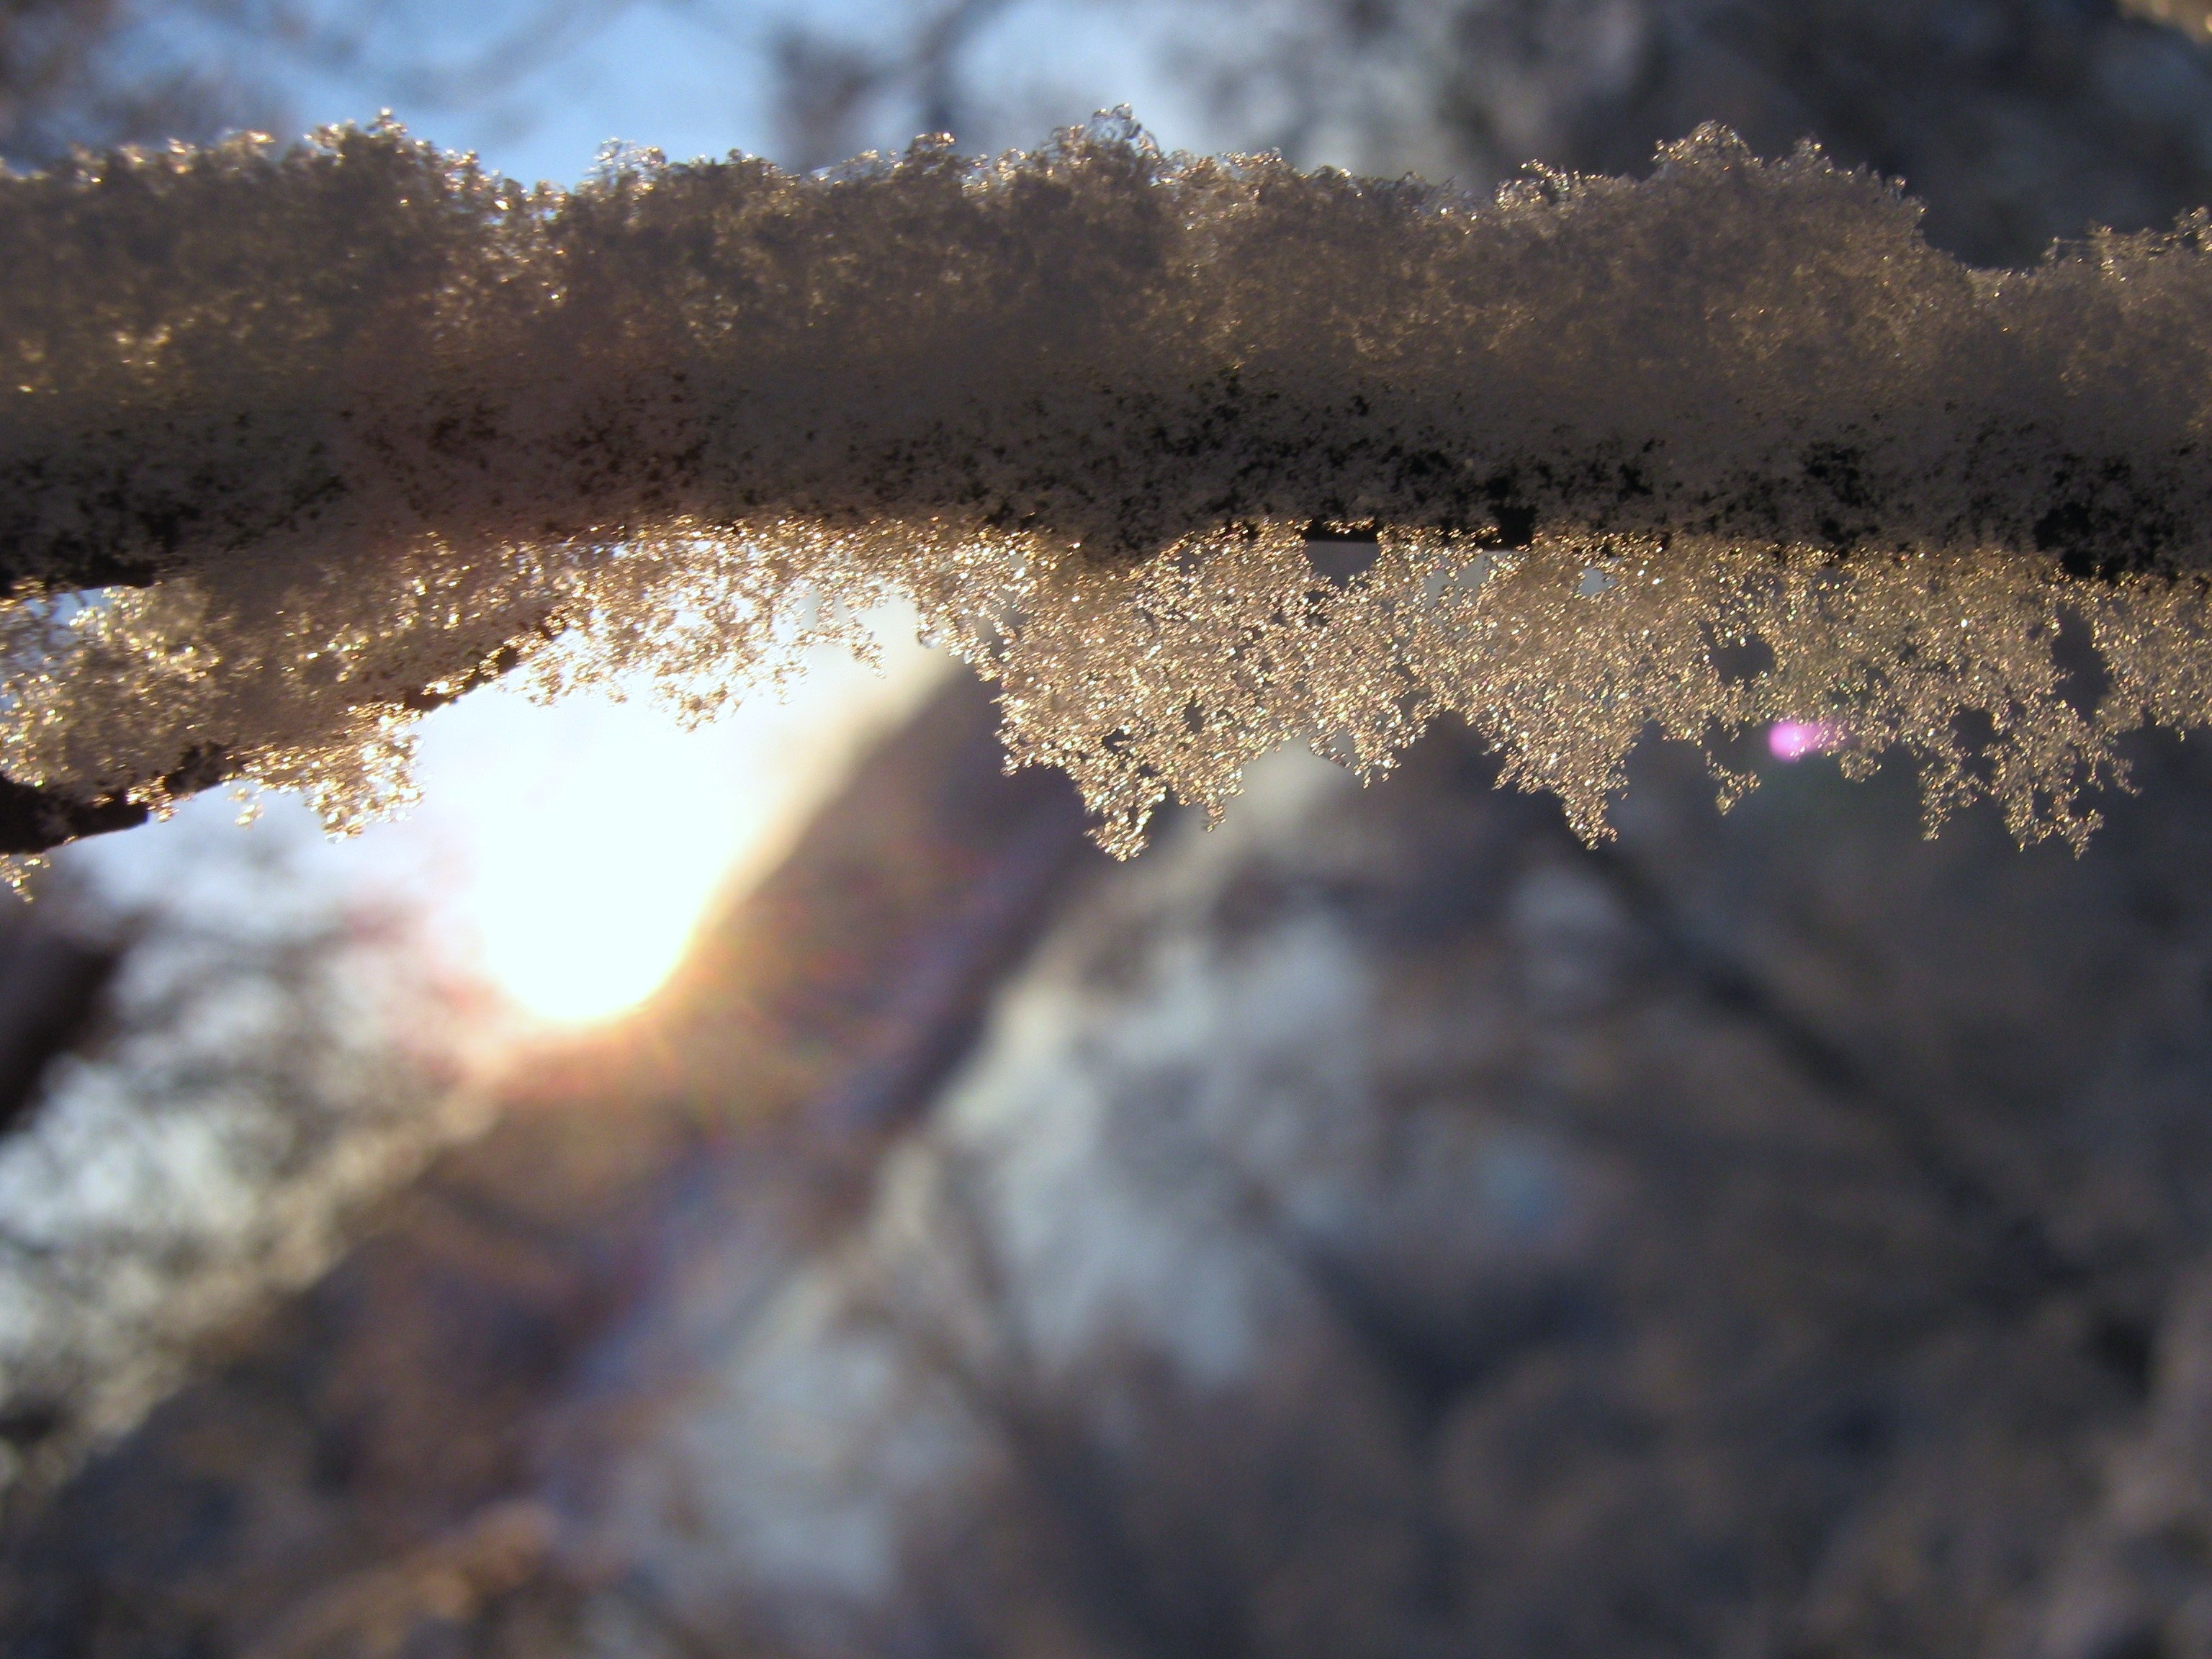
tree, water, nature, rock, snow, winter, light, cloud, plant, sun, sunset, sunlight, morning, leaf, wave, flower, frost, ice, reflection, autumn, weather, soil, season, freezing, macro photography